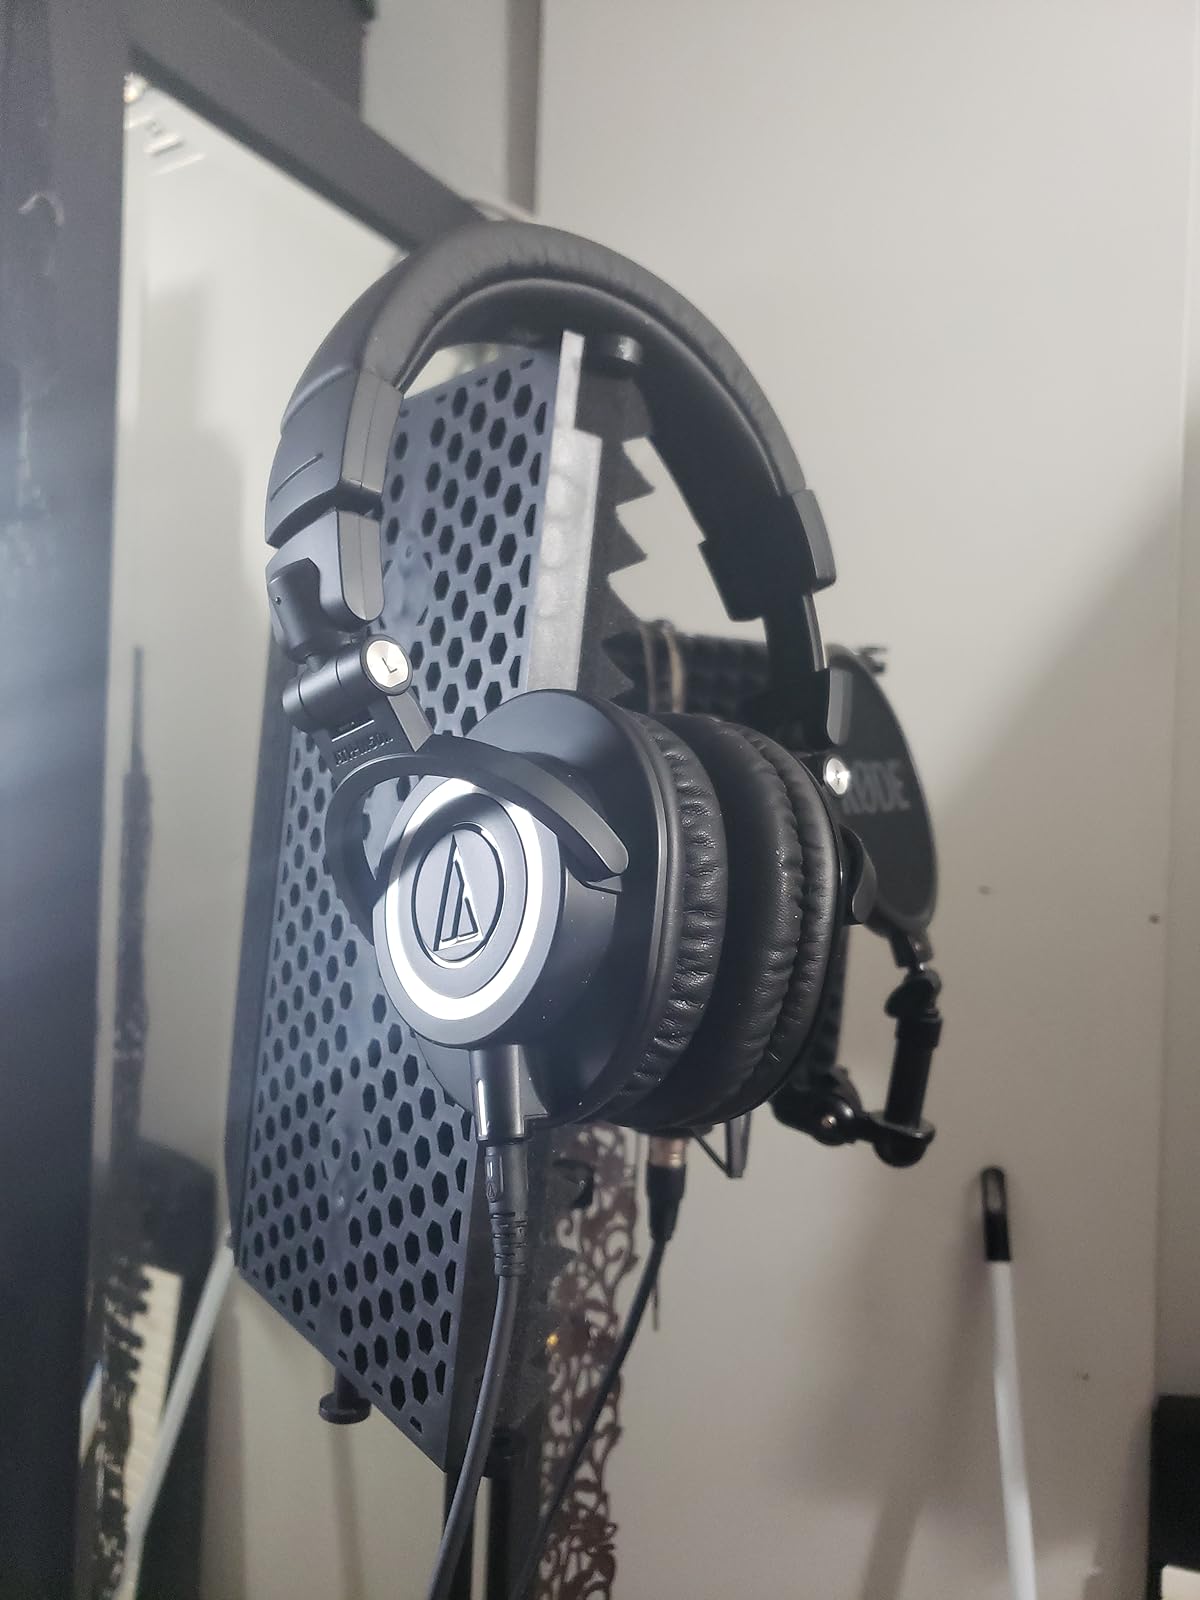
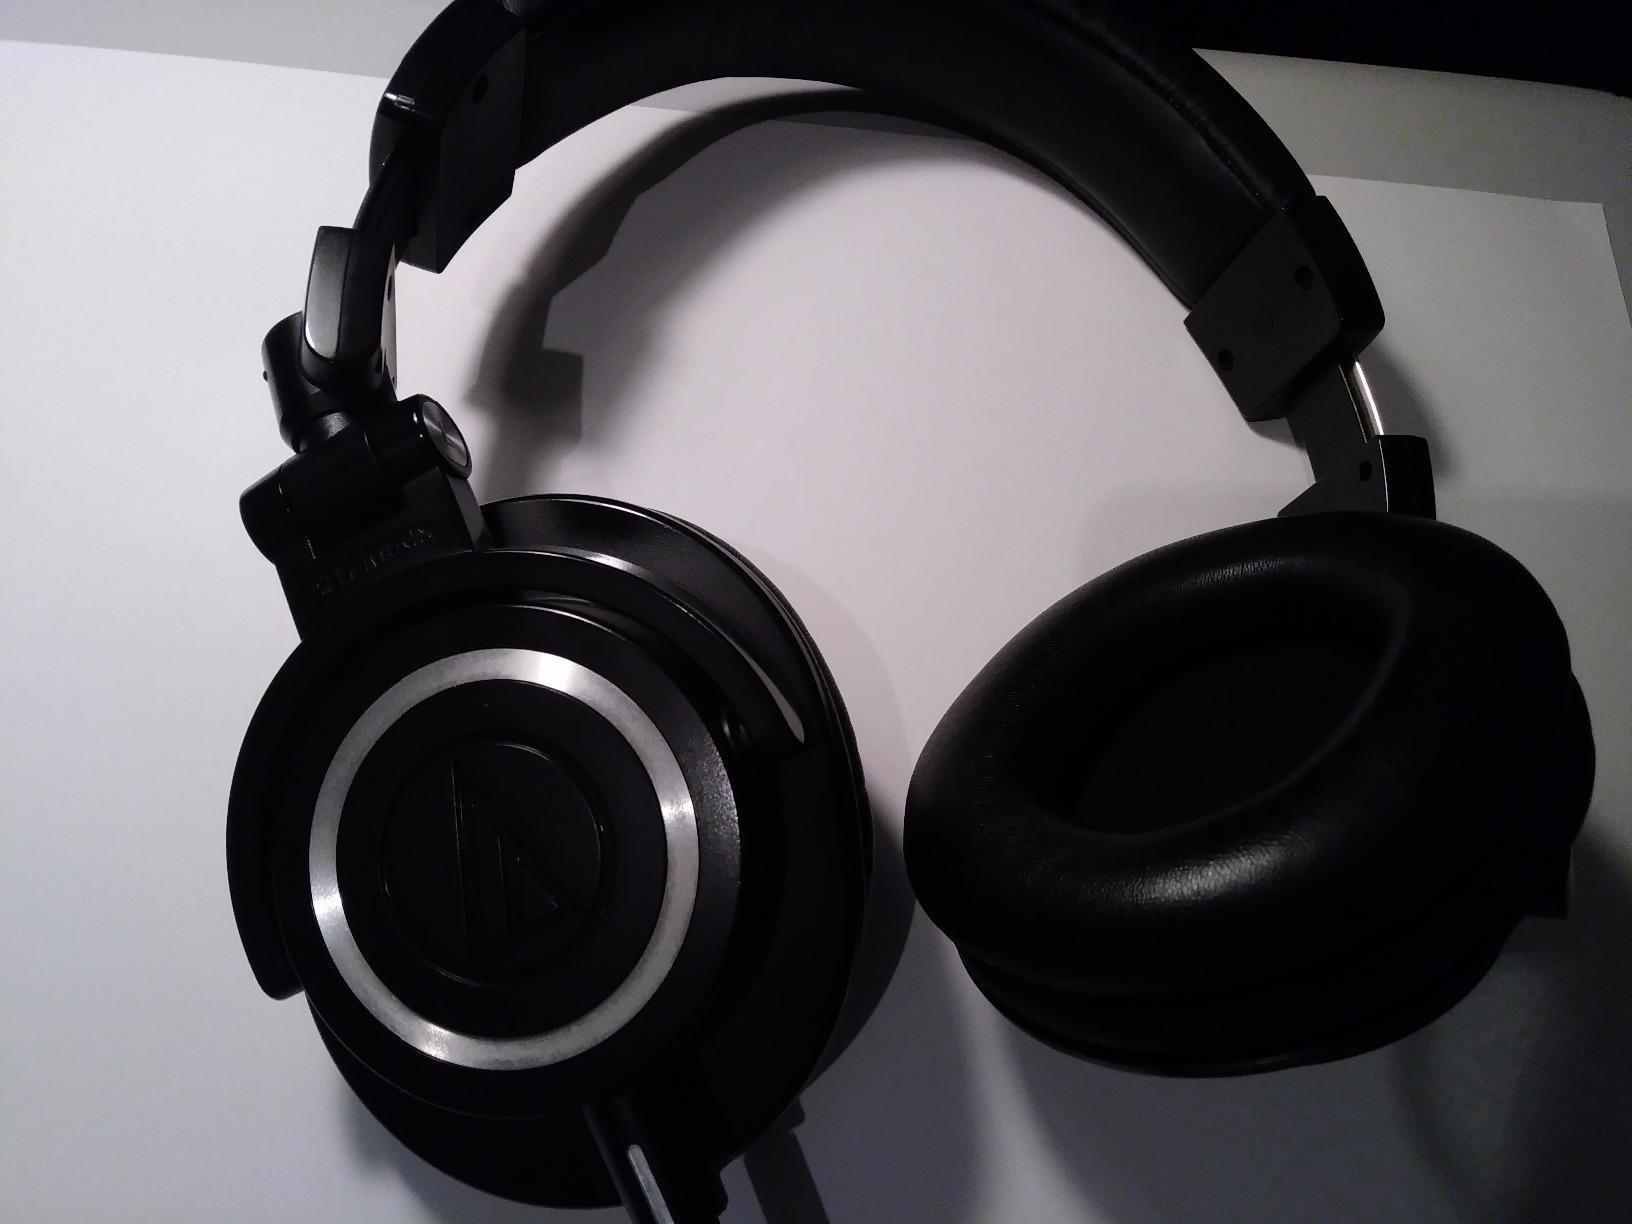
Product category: headphones
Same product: yes